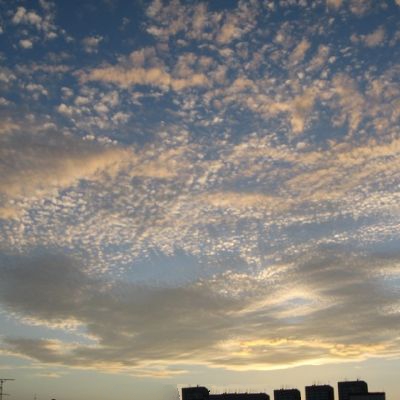
Cloud type: Cirrocumulus (Cc)